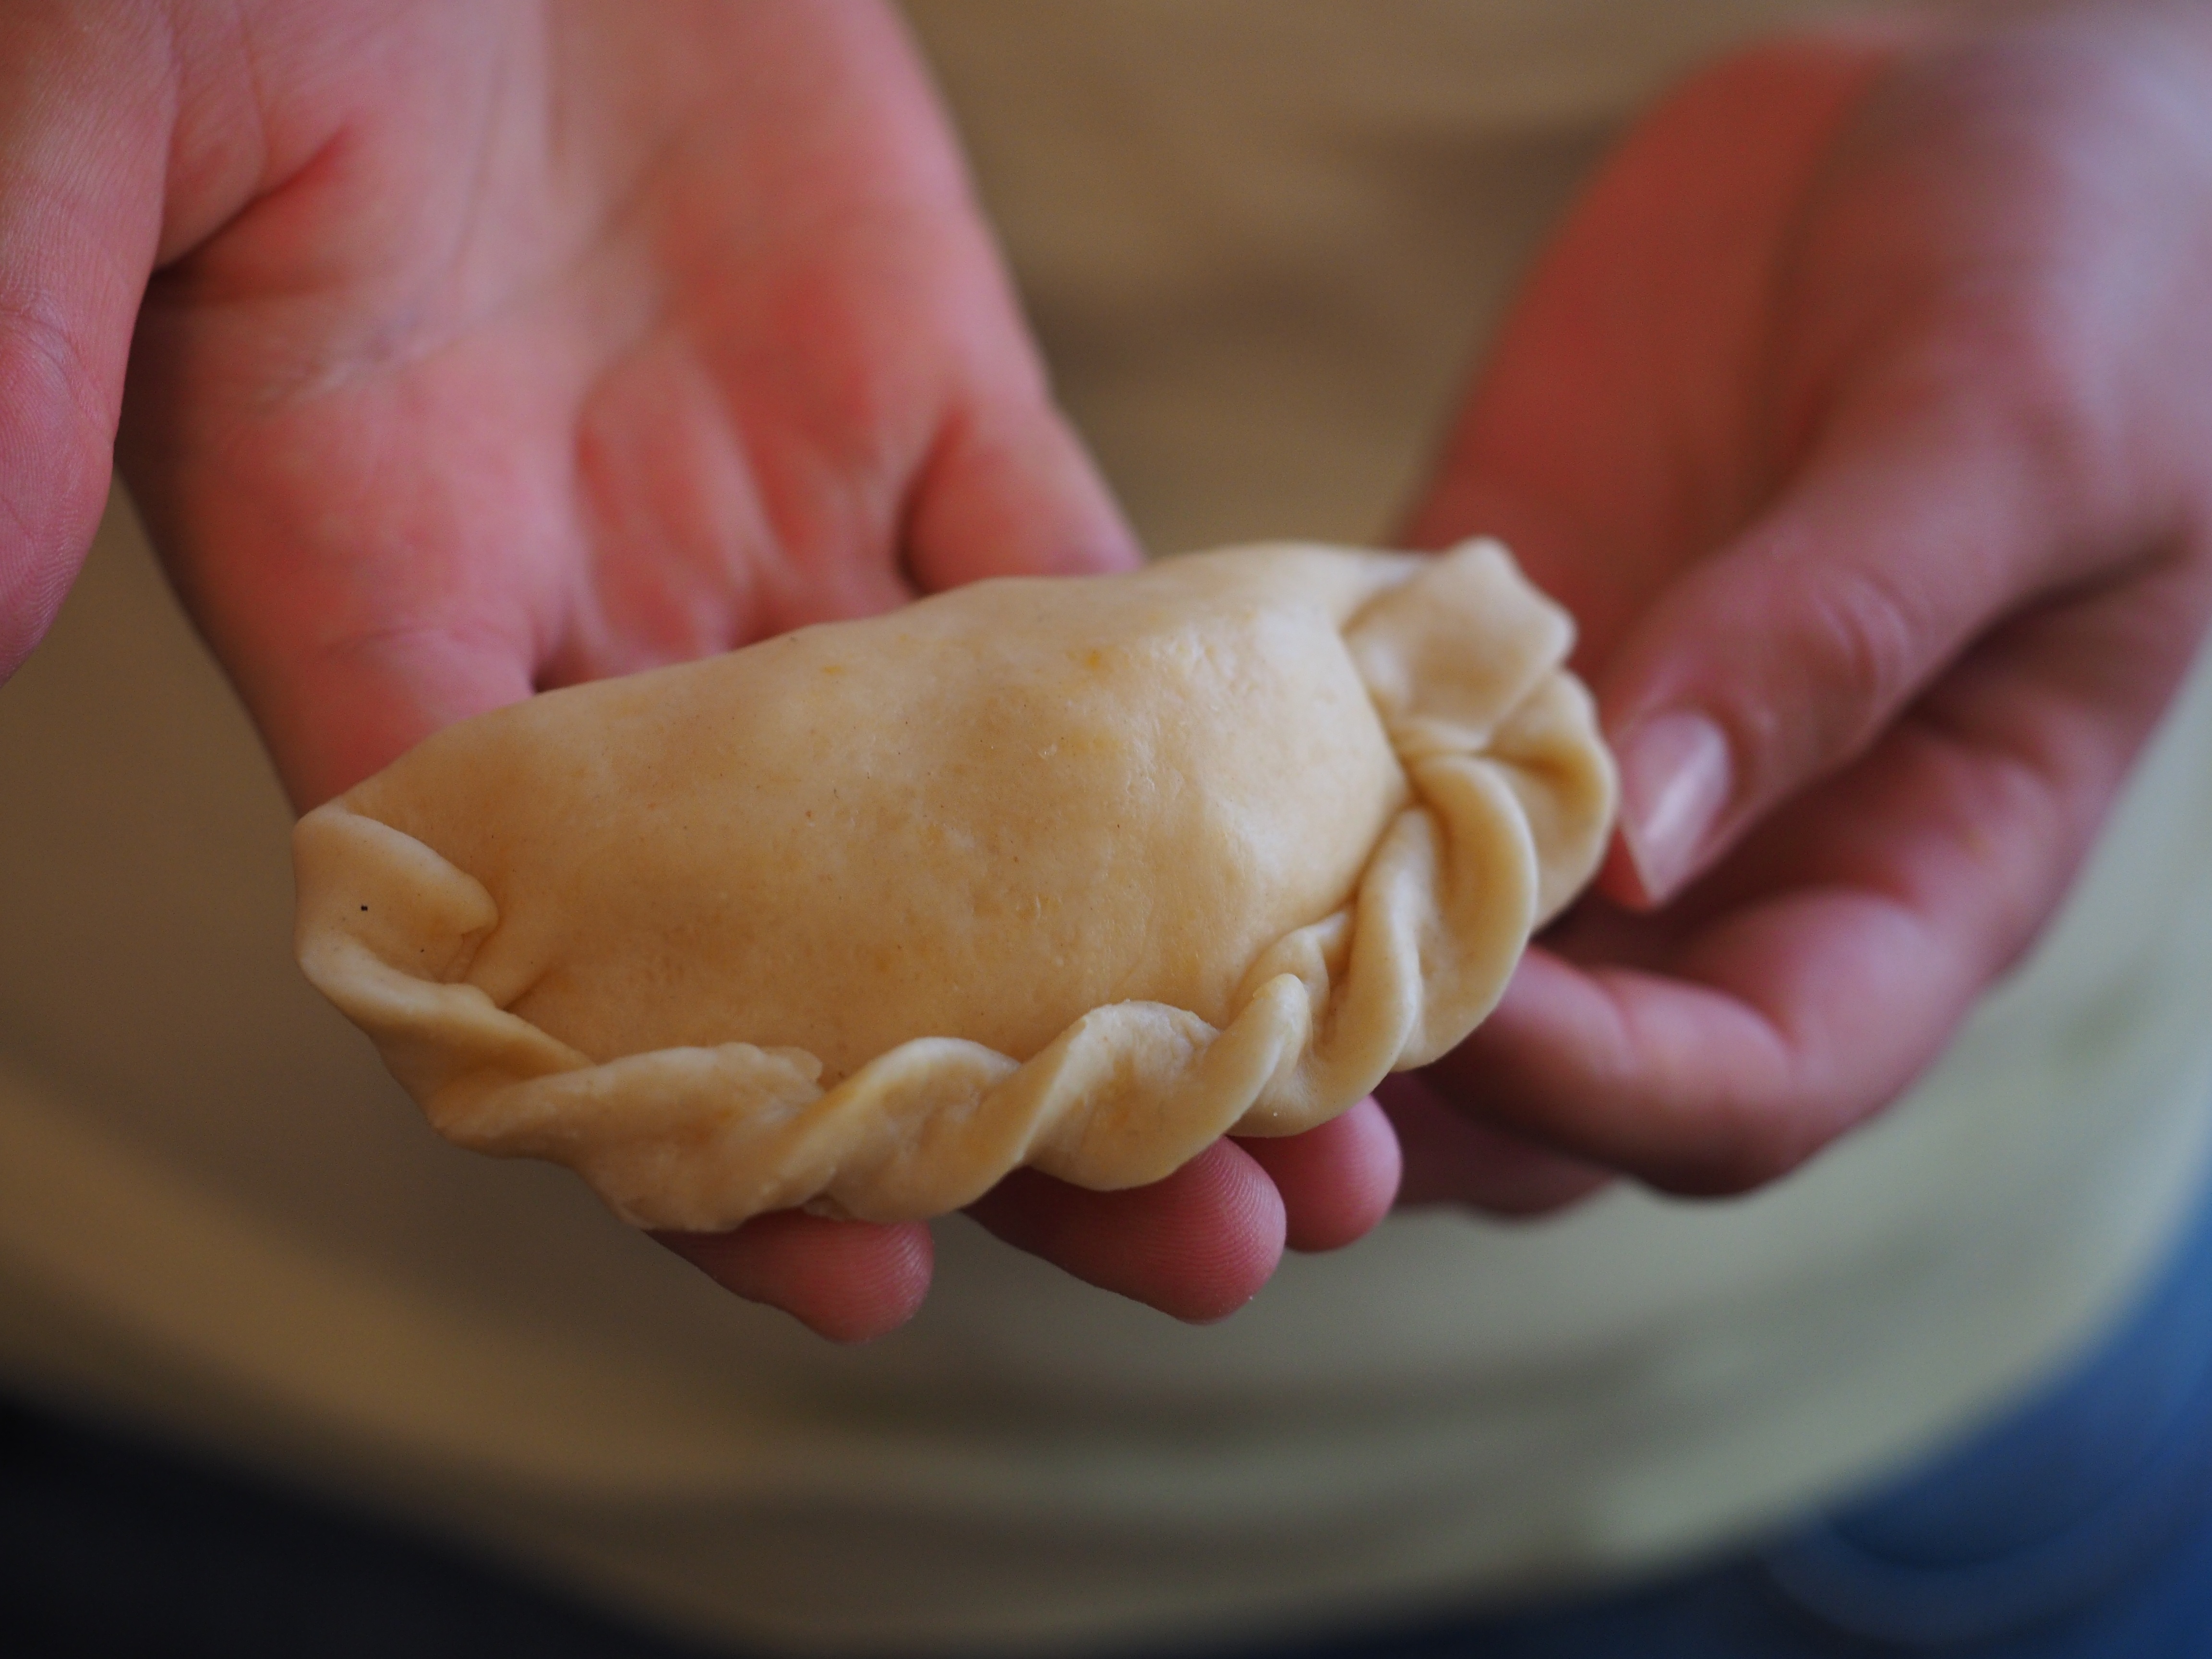
dish, food, baking, dessert, eat, cuisine, pie, dough, icing, filled, baked goods, empanada, pastry bag, intracorneal